Pyecombe

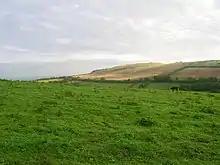
Wolstonbury Hill from Cow Down

The Church of the Transfiguration is the Church of England parish church of Pyecombe. The chancel and nave are 12th century; the tower was built in the 13th century. A small kitchen / toilet extension was built on the south side of the church in 2014, finished in flint to match the rest of the church. The extension won the Sussex Heritage Trust ecclesiastical award in 2015. The church is a Grade I listed building, described in the National Heritage List for England as an ‘Attractive small medieval building’.